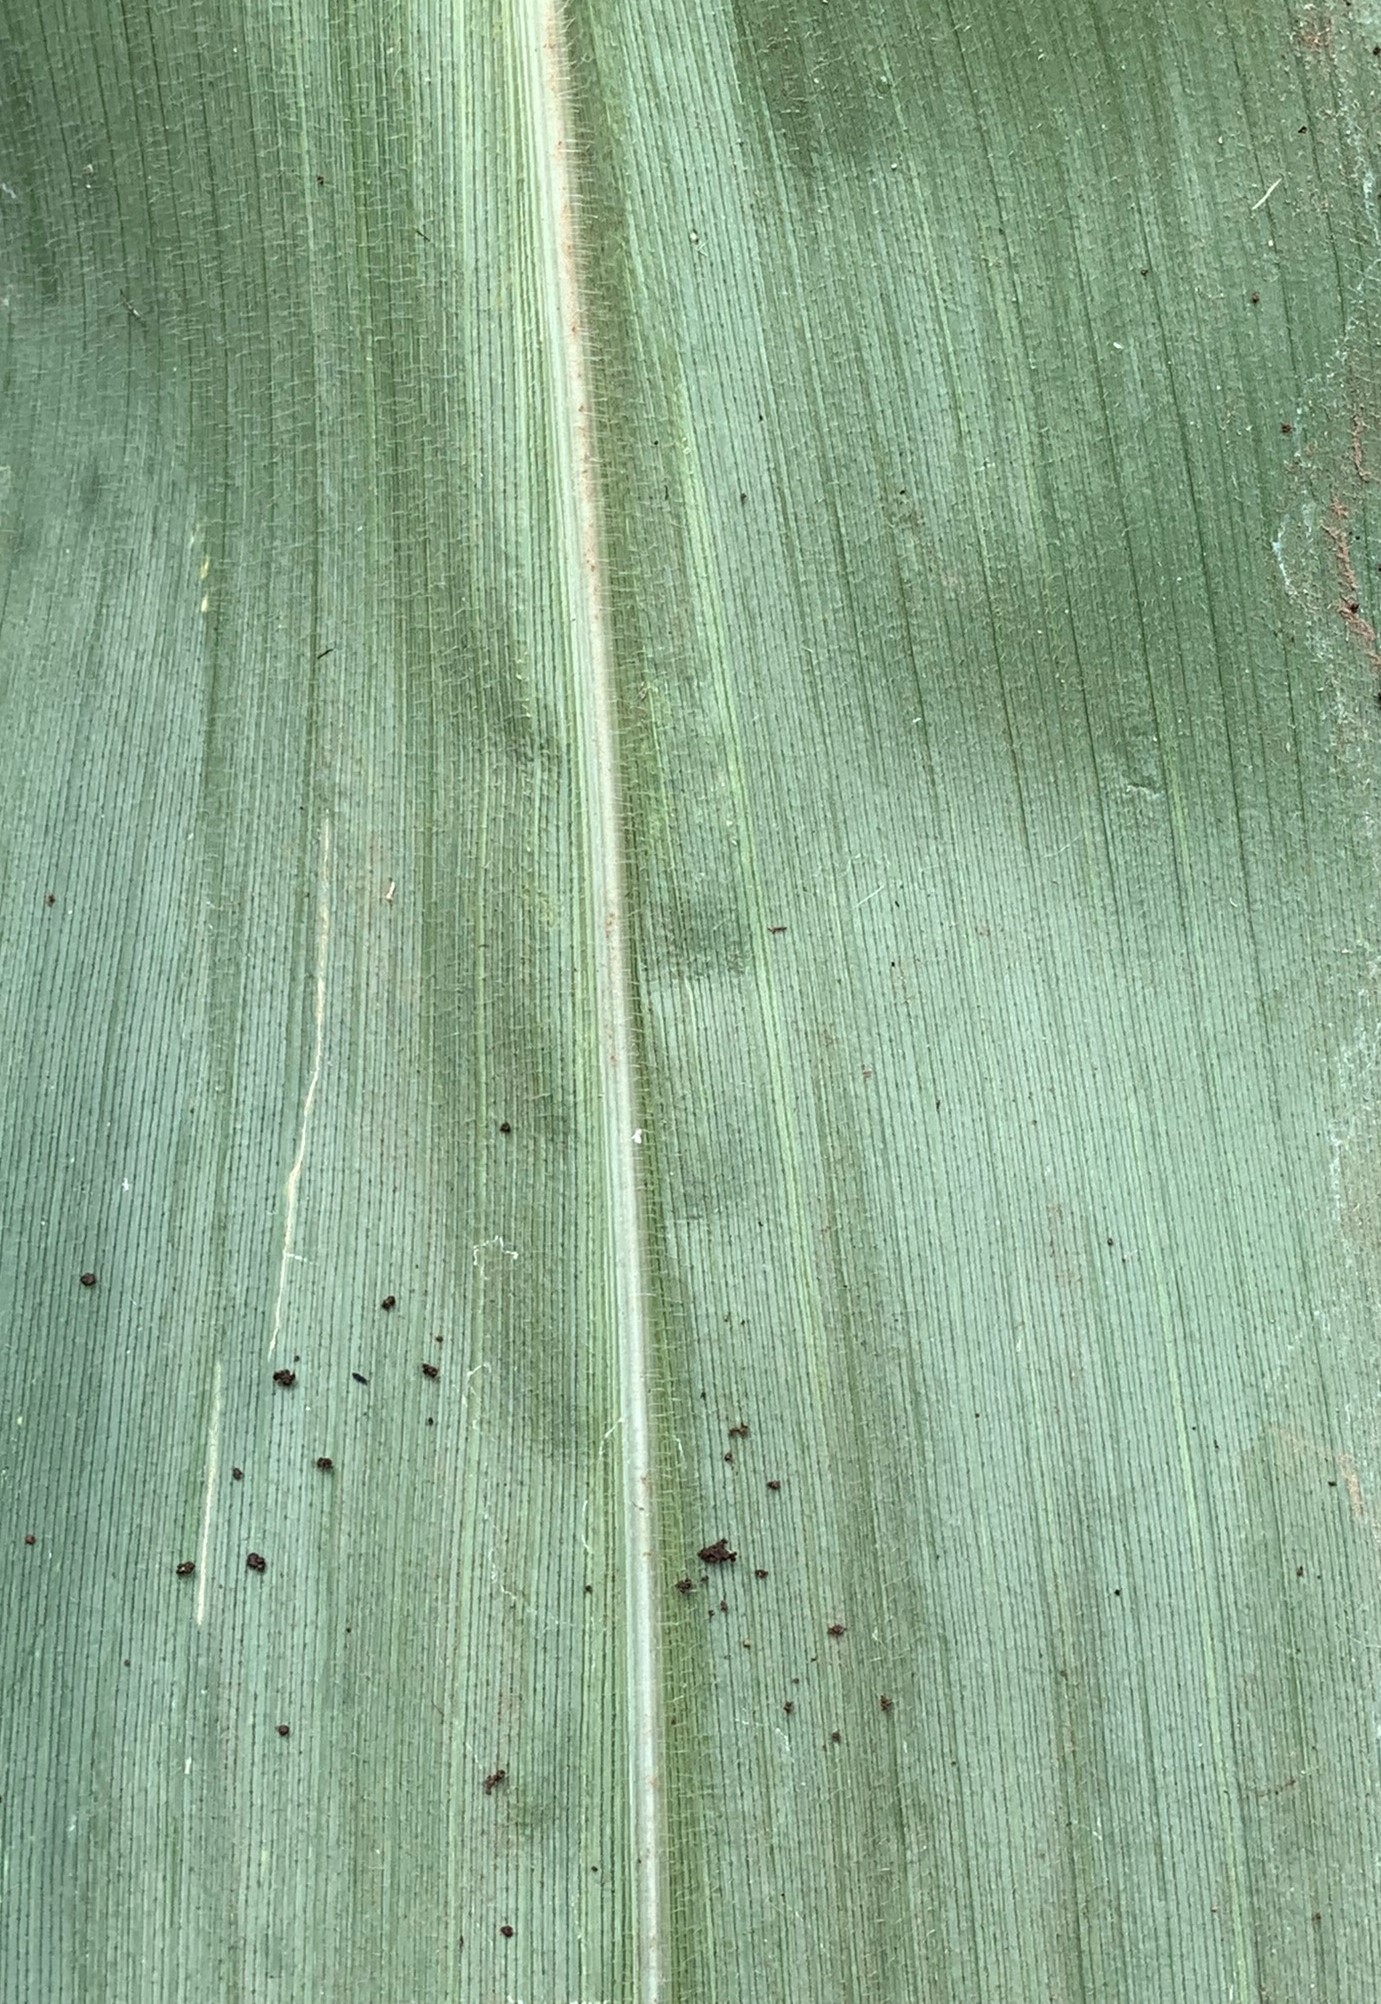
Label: Healthy